Mother (South Korean TV series)

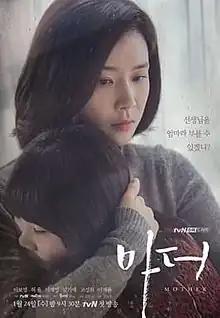
Promotional poster

Mother is a 2018 South Korean television series starring Lee Bo-young, Heo Yool, Lee Hye-young, Nam Ki-ae, and Ko Sung-hee. It is a remake of the 2010 Japanese TV series of the same title. It aired on tvN from January 24 to March 15, 2018, every Wednesday and Thursday at 21:30 (KST).